Nashville Seraphs

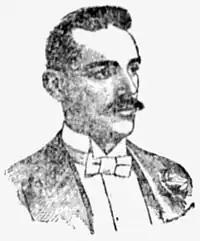
A black and white portrait illustration of a man with a mustache wearing a tuxedo

As early as October 1894, George Stallings, previously manager of the Nashville Tigers, began acquiring players for a new Nashville ball club. Stallings would serve as its player-manager. He filled the rest of the roster with men he found to be of good character and skilled ball players, some of whom had experience on major league teams. Stallings had played a few games for the Brooklyn Bridegrooms in 1890. He signed Mike Trost of the 1890 St. Louis Browns and Jim Ritz, who had played one game for the Pittsburgh Pirates in 1894. He also acquired the services of his former 1894 Tigers teammates George Cleve and Sam Moran.